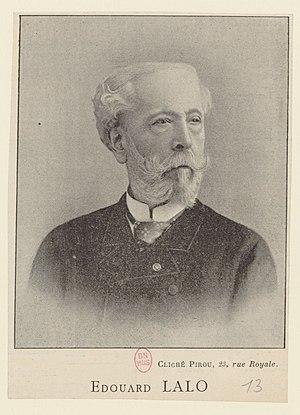
Photo d'Edouard LALO (1823-1892), d'après un cliché de Pirou. Impression photomécanique